Yoshikawaminami Station

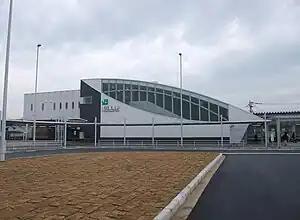
West side of Yoshikawaminami Station, March 2012

is a passenger railway station located in the city of Yoshikawa, Saitama, Japan, operated by the East Japan Railway Company (JR East). It opened on 17 March 2012.